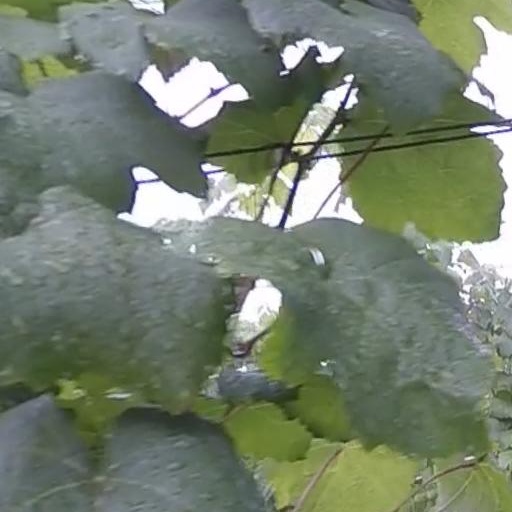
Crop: grape